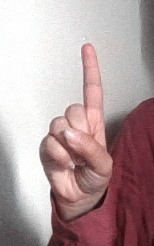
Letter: bb